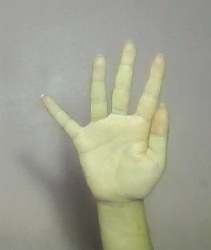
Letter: sheen